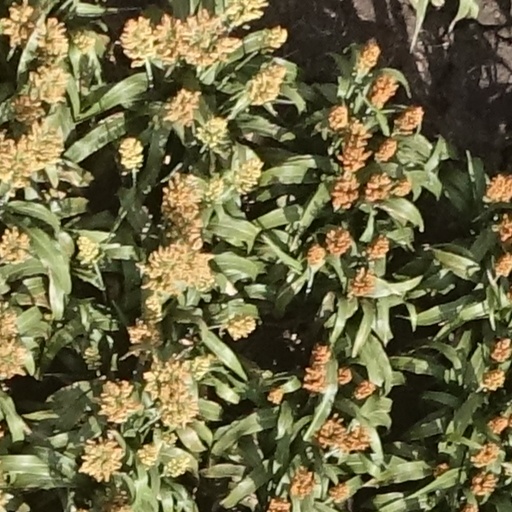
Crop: sorghum